Curbar Edge

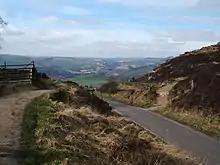
Road at Curbar Gap.

The Curbar Gap is a short route leading to the view of Derwent Valley. The route measures from the car park to the top, the closest facilities are Baslow and Calver. In ancient times, this Gap was a packhorse route subsequently it became a turnpike in 1759; for this reason is possible to see, close to the car park entry, a guide stoop made of stone.